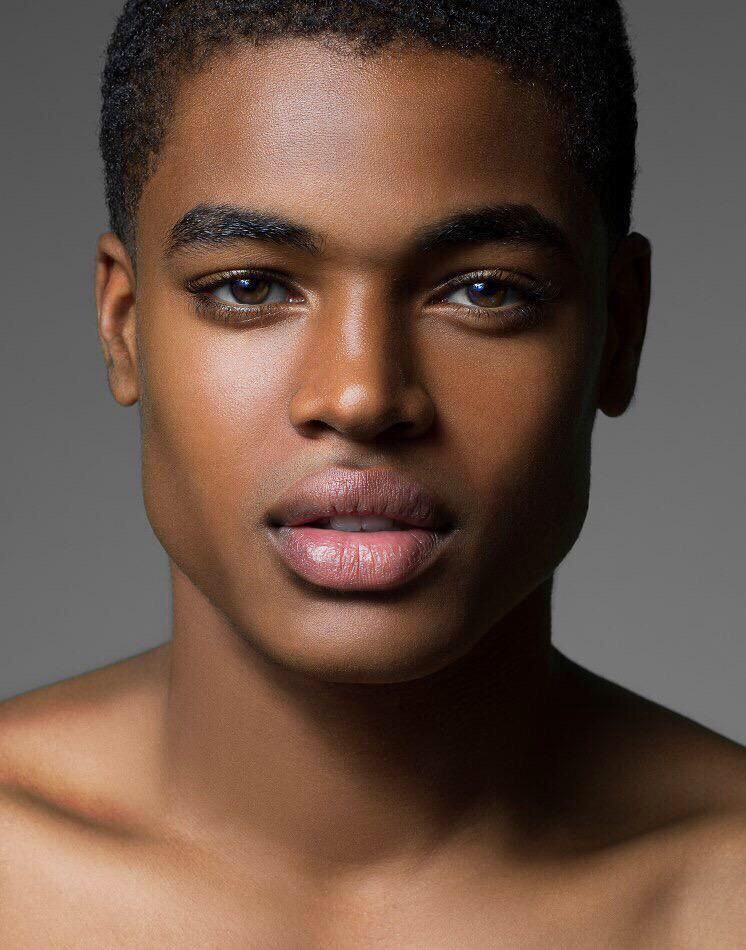
Gender: men